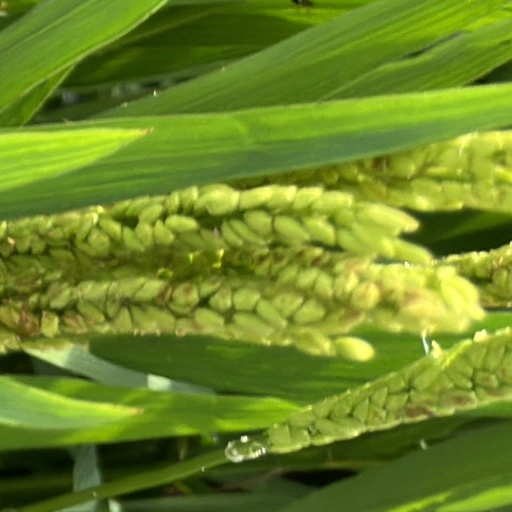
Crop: rice